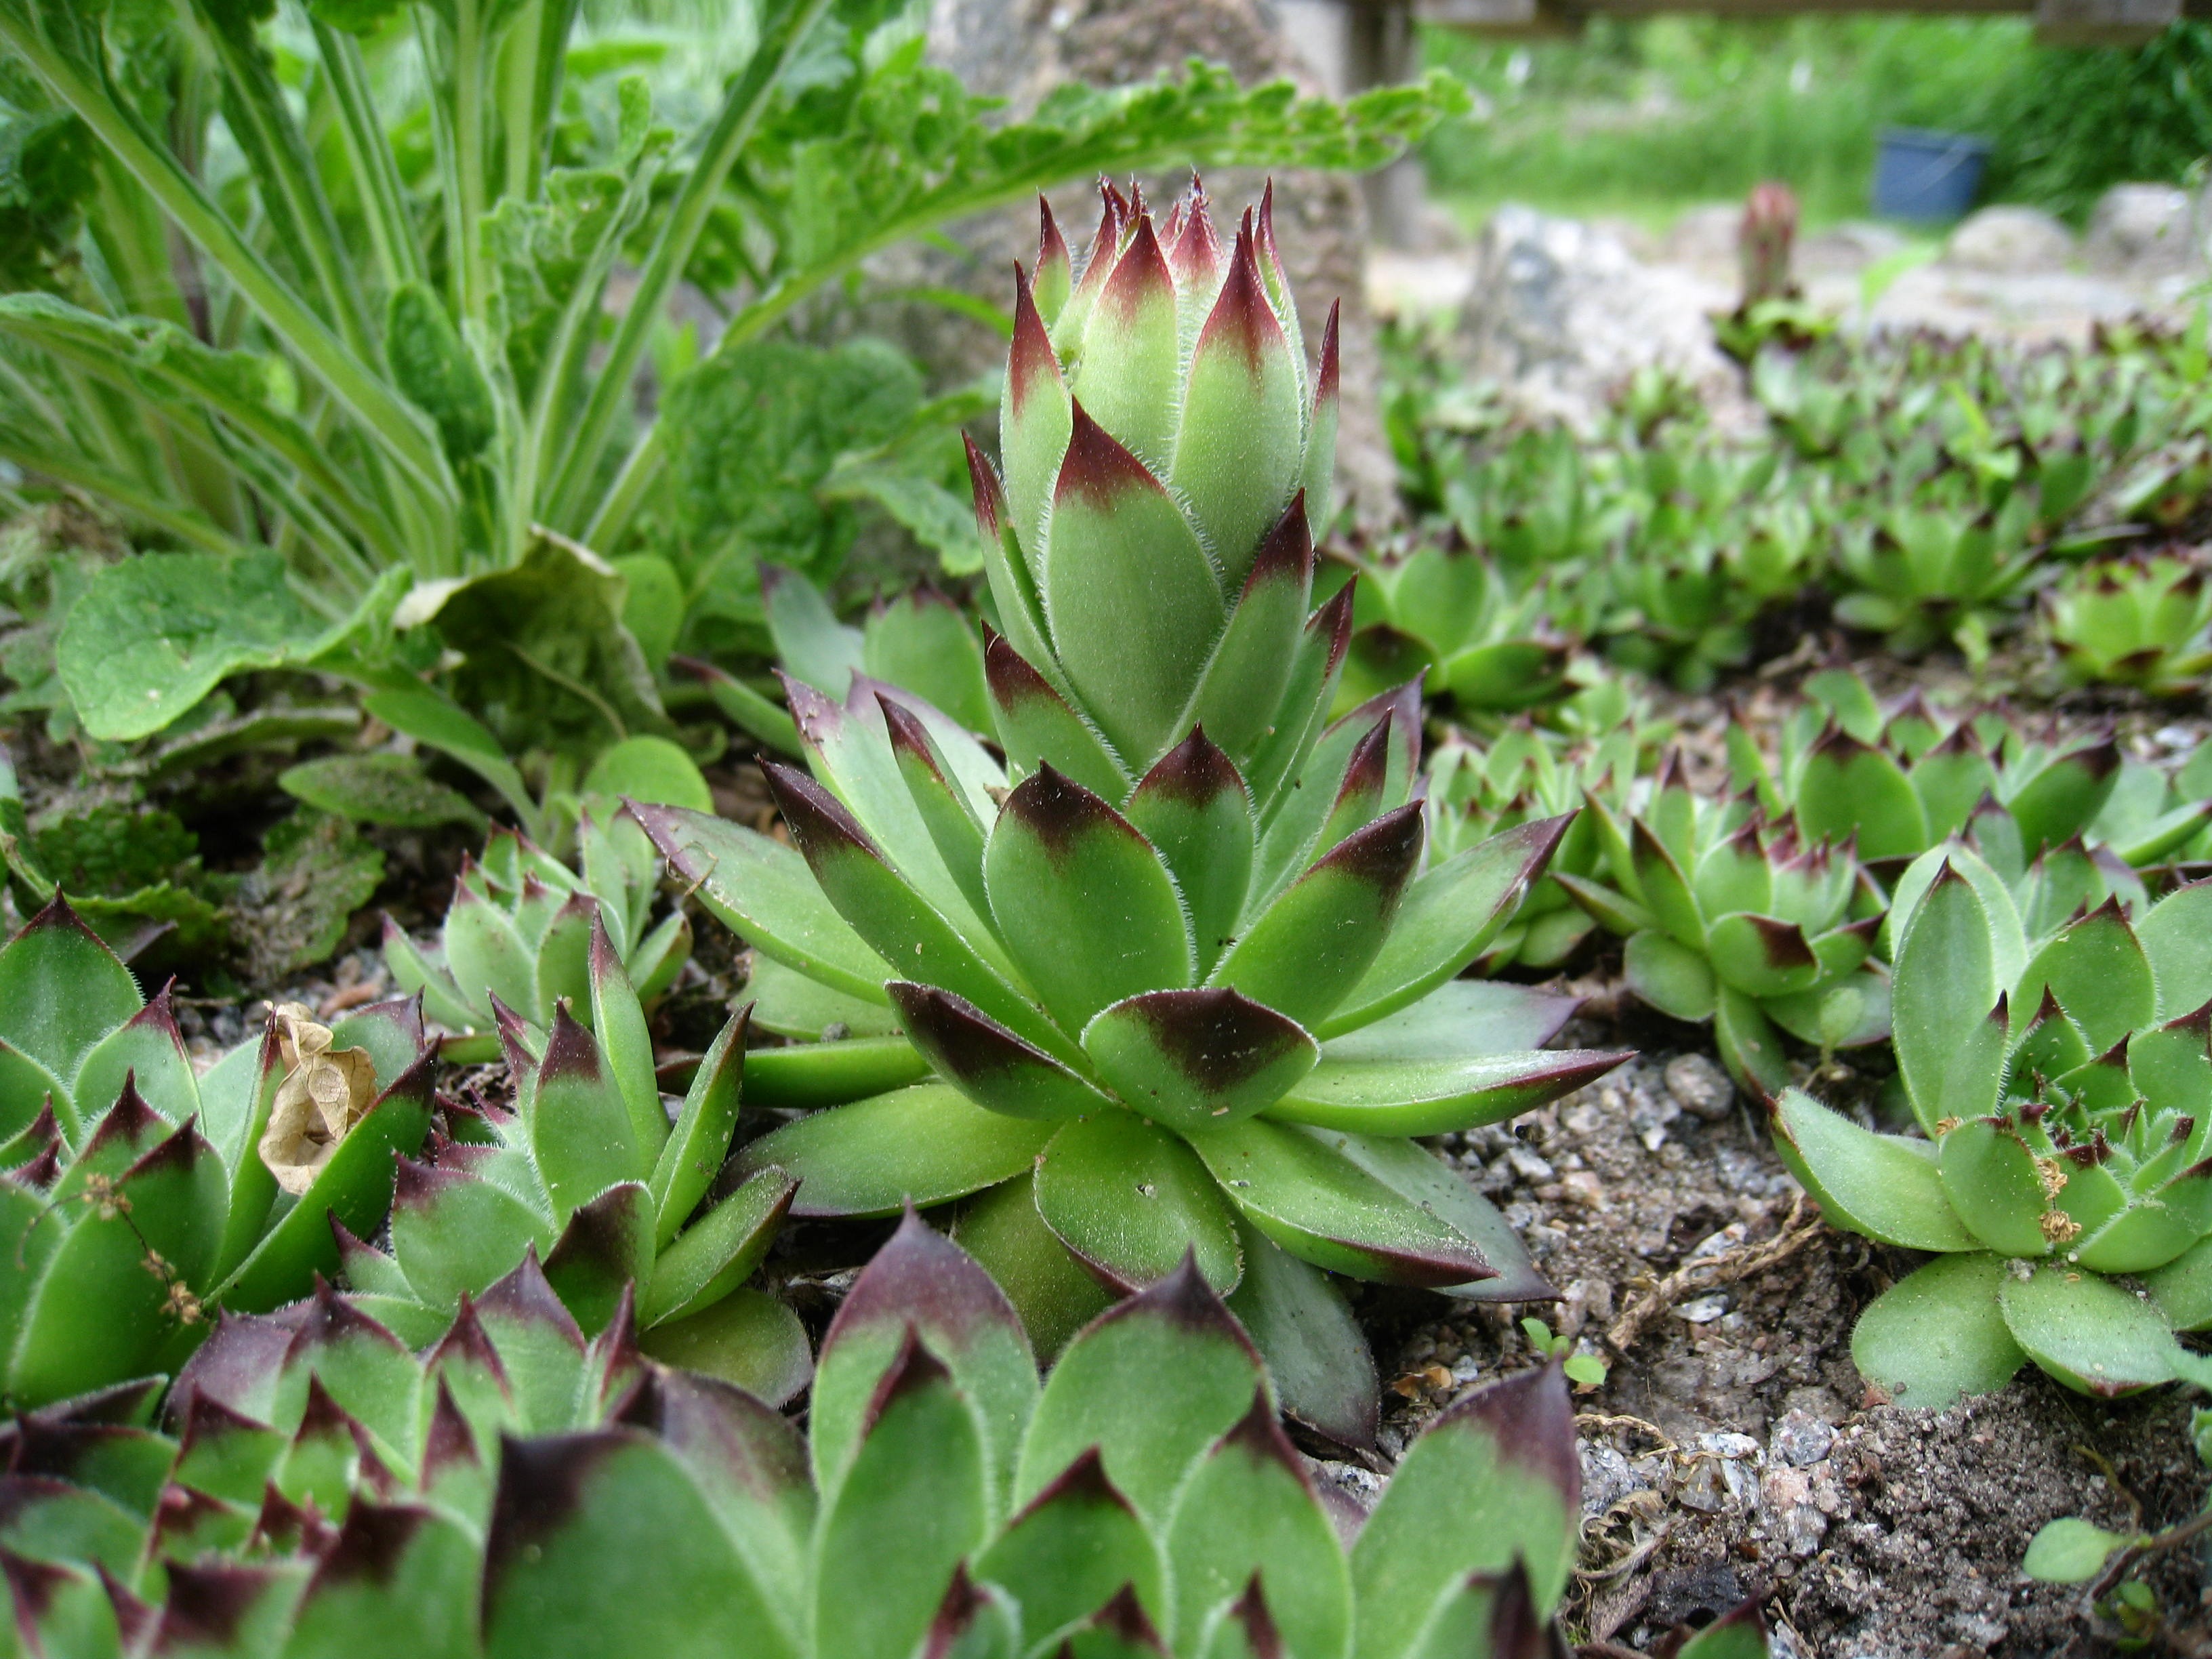
plant, flower, summer, green, botany, garden, aquatic plant, flora, plants, flowering plant, land plant, takl k